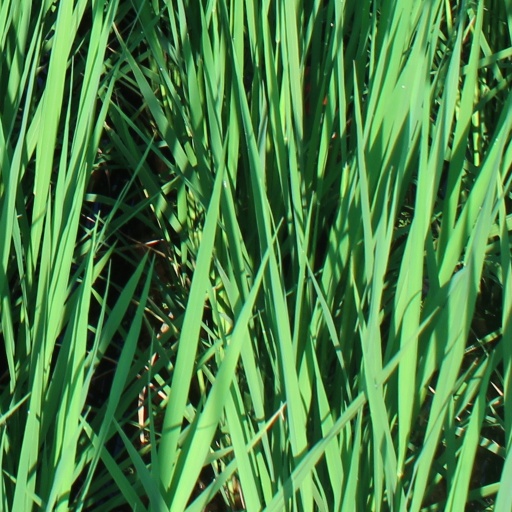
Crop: rice